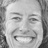
Emotion: happy